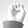
ASL letter: E